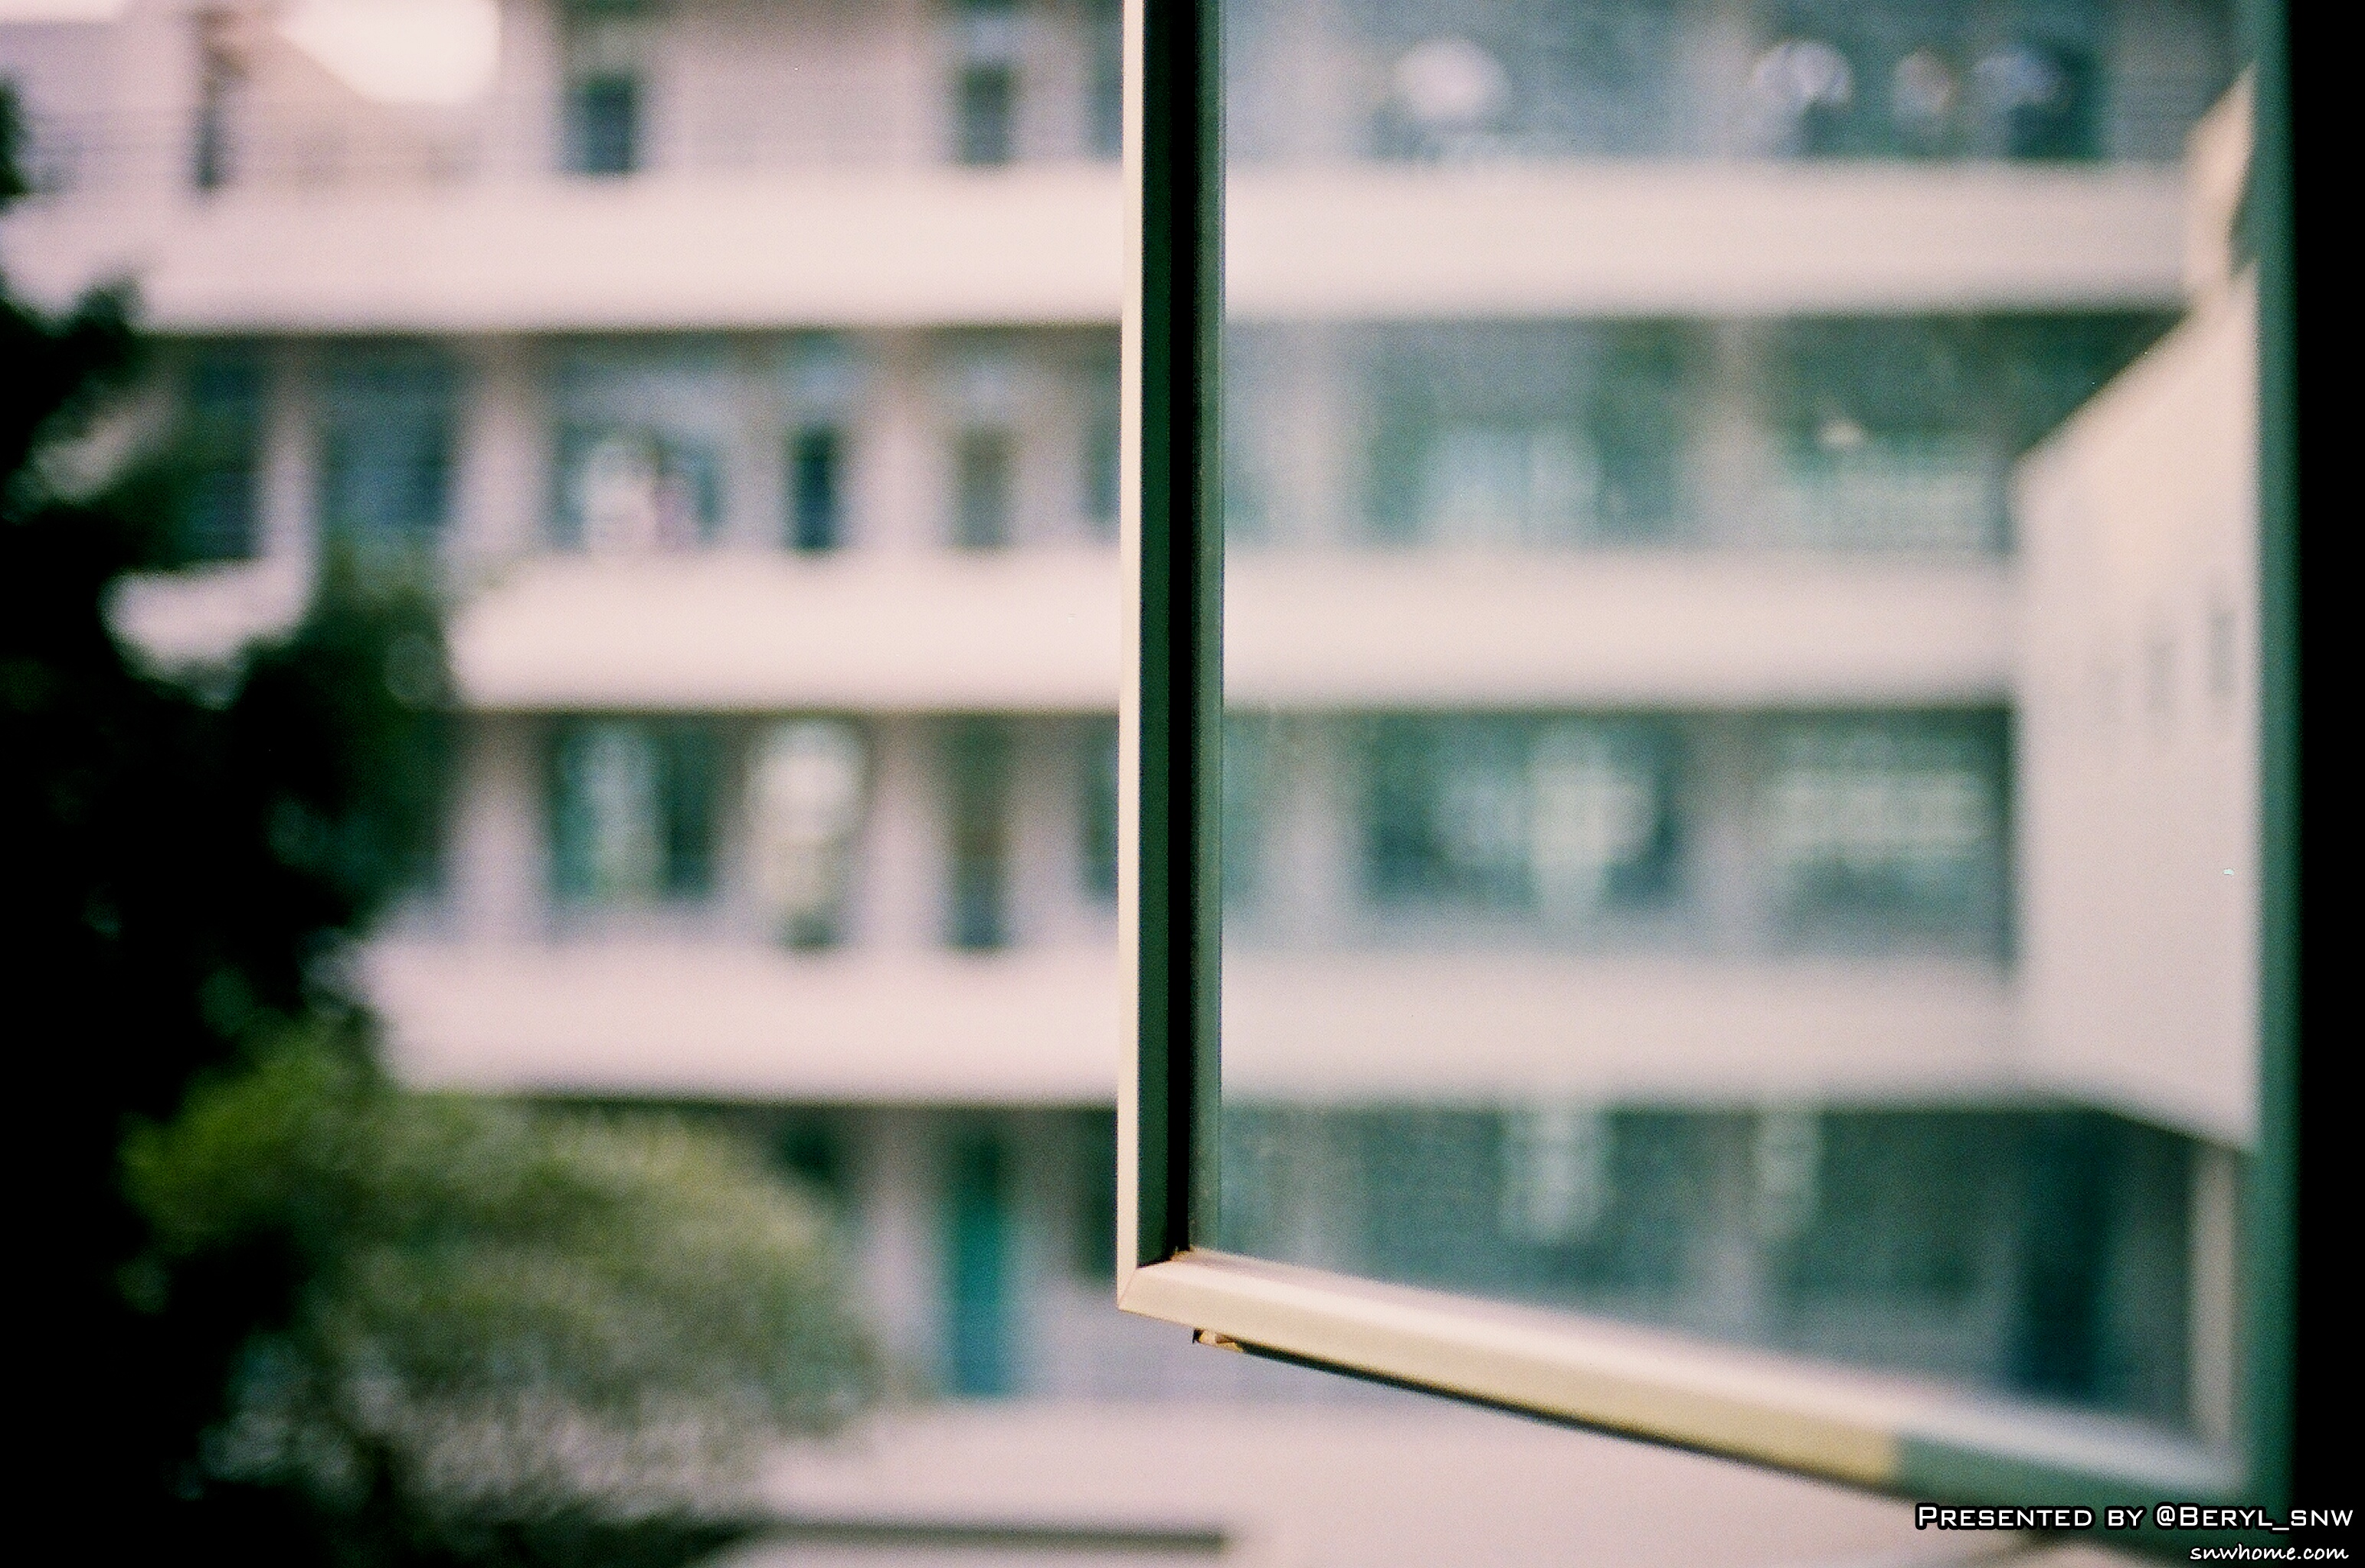
sky, girl, white, window, town, old, home, wall, film, slr, green, color, blue, interior design, sunny, girls, students, buildings, university, canton, school, shape, daily, gdut, films, shamian, window covering